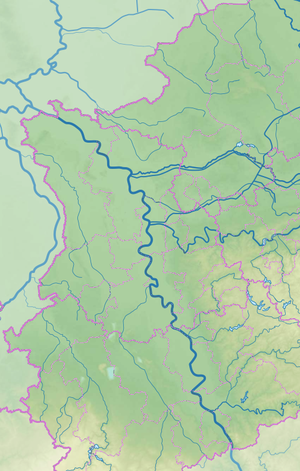
Carte du land Rhénanie-du-Nord-Westphalie (Allemagne) destinée à géolocalisation. Les limites géographiques sont: Coords ↑52.552° N ↓50.315° N ←5.834° E →9.481° E Open this image as an overlay in Google Earth (Google Maps, Bing) (Help|Source)